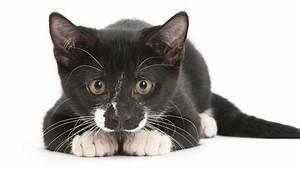
cat